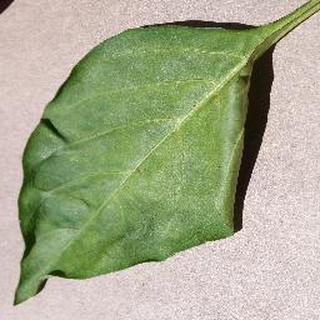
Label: healthy_bell_pepper